Everybody's Enquire Within

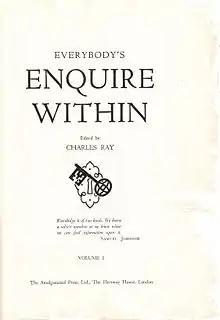
The title page of "Everybody's Enquire Within"

Everybody's Enquire Within is a lavishly illustrated book of miscellaneous knowledge first issued in weekly instalments in Britain from 1937 to 1938. It was edited by Charles Ray and published by the Amalgamated Press Ltd. It is not to be confused with the book "Enquire Within Upon Everything" which is a reference book with few if any illustrations.